Suzuo Castle

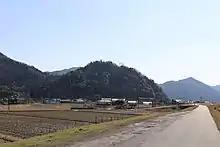
Site of the former castle

Suzuo Castle (鈴尾城) was the main castle of the Fukubara clan. It is located in Fukubara of Akitakata, Hiroshima, in what used to be Aki Province. It is also known as "Fukubara Castle" (福原城). It is also famous as the birthplace of the warlord Mōri Motonari.